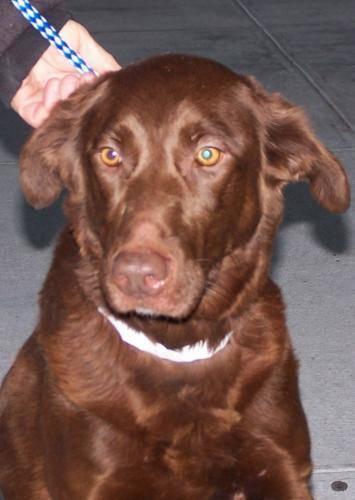
dog